Frédéric Henri Walther

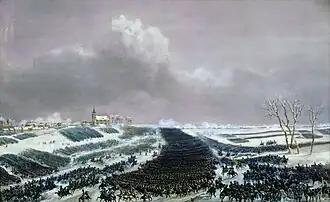
The French cavalry charges the Russian line at Eylau, depicted by Siméon Fort

At the Battle of Eylau in February 1807, he led his dragoons in Murat's famous 10,000-man cavalry charge depicted by Jean Antoine Siméon Fort, the 19th century history painter. At the Battle of Wagram (July 1809) Walther commanded four squadrons of Grenadiers à Cheval of Jean-Baptiste Bessières's Imperial Guard Cavalry. As the battle was turning to the Austrians' favour, Bessières launched a massive cavalry charge with the combined elements of the Cavalry Reserve Corps and the cavalry of the Imperial Guard. After a first, precipitated charge, Bessières was wounded and incapacitated, and the whole cavalry attack was suspended. Napoleon then launched a major infantry attack with Jacques MacDonald's infantry and considerable cavalry support, including the Guard cavalry under Walther. After the battle, MacDonald accused Walther of failure to mobilize his cavalrymen quickly enough and not charging when the time was right. Walther accompanied Napoleon to Russia as a commander of the light cavalry of the Imperial Guard, part of which rotated duties as Napoleon's honor guard.